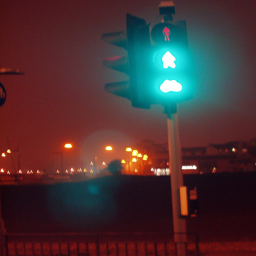
Traffic light depicting green for pedestrians and bikes to go
A street light turned green on a dark street.
A night time shot of a traffic light.
Street light shining green and red in the city.
a pole with a street light sitting on top of it